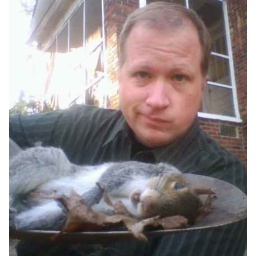
Had to move this cute little sleeping guy out from under the car this morning...